3rd Battalion, 24th Marines

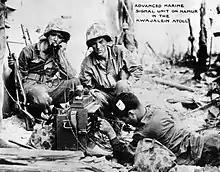
Radio Operators from Comm Platoon, 3rd Battalion, 24th Marines, under fire during the Battle of Roi-Namur

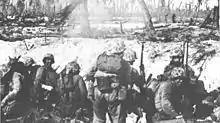
Marines from the 24th Marine Regiment during the Battle of Roi Namur

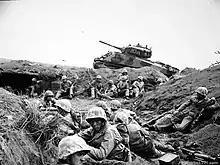
Marines from the 24th Marine Regiment during the Battle of Iwo Jima

The unit was first activated during World War II, being formed on February 1, 1943, at Marine Corps Base Camp Lejeune, North Carolina, under the designation of "Headquarters Company, 3d Separate Battalion". Later during the year, the battalion was relocated to Marine Corps Base Camp Pendleton, California, and redesignated as the "3rd Battalion 24th Marine Regiment", and assigned to the 4th Marine Division. During 1944, 3/24 was deployed to the Marshall Islands and participated in the Battles of Kwajalein, Saipan, Tinian, Roi Namur, and Iwo Jima. The battalion commanders of the unit during this period were Lieutenant Colonels Austin R. Brunelli and Alexander A. Vandegrift, Jr.—son of Commandant of the Marine Corps Alexander Vandegrift—until he was severely wounded on Iwo Jima. The fighting on Iwo Jima was fierce and losses amongst the battalion were high. When the battalion reembarked after 35 days of fighting, one of its companies, Captain William T. Ketcham's Company I, which had landed on Iwo Jima the first day with 133 marines in its three rifle platoons, had only nine of these men remaining. After this, during 1945 the battalion relocated to Maui, in Hawaii, before moving to Camp Pendleton, California. Following the end of the war, the battalion was deactivated on October 31, 1945.